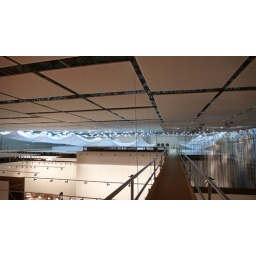
the bridge that lead audience to go over the cloud